Lara Logan

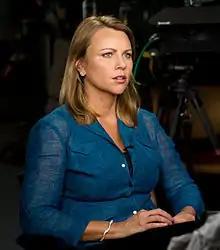
Logan in 2013

Lara Logan (born 29 March 1971) is a South African television and radio journalist and war correspondent. Her career began with various South African news organizations in the 1990s. Her public profile rose due to her reports on the American invasion of Afghanistan in 2001, leading to her being hired as a correspondent for CBS News in 2002 and eventually becoming the service's Chief Foreign Affairs Correspondent.